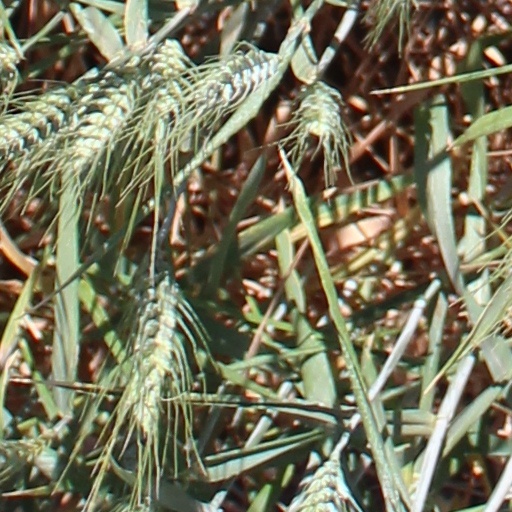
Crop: wheat